Kemijoki

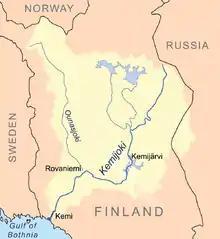
Map of the Kemijoki basin

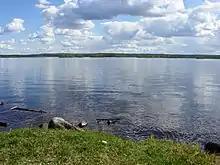
The Kemijoki about downstream of Rovaniemi

The Kemijoki or Kemi River, with its length, is the longest river in Finland. It runs south through the towns of Kemijärvi and Rovaniemi before reaching the Gulf of Bothnia at Kemi.